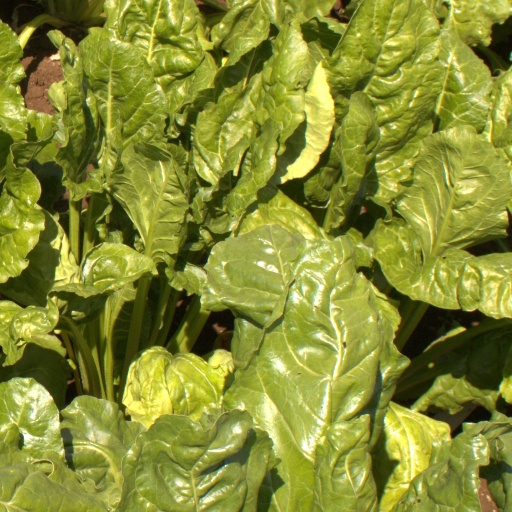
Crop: sugar beet